Paranormasight: The Seven Mysteries of Honjo

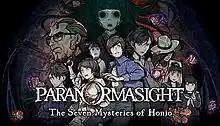

is a 2023 visual novel video game developed by Xeen and published by Square Enix for Android, iOS, Nintendo Switch, and Windows.